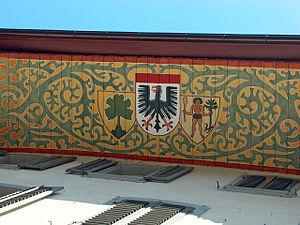
Aarau est une commune suisse, capitale du canton d'Argovie, et chef-lieu du district du même nom, au pied du Jura sur l’Aar.